Basilio Cascella

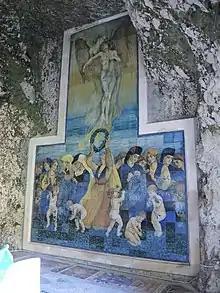
Panel of the shrine to the fallen of Bocca di Valle

In 1917, he moved with his children to Rapino, where he devoted himself to the activity of a ceramist. In 1924, he made the three polychrome panels depicting the "Pietà", "l'Eroe del mare" and "l'Eroe della montagna" for the tomb of the Abruzzese hero Andrea Bafile created by the sculptor Felicetto Giuliante in the cave of Bocca di Valle near Guardiagrele on the Maiella; in 1926 seven large panels for the gallery of the dispensing counters of the Terme del Tettuccio in Montecatini; in 1930 five large panels with views of Italian cities for the gallery of the Milano Centrale railway station; in 1939 the decorative panels for the Messina maritime station designed by his son Michele.